Tasburgh House Hotel

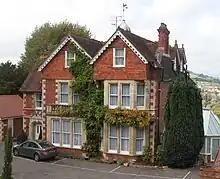
Tasburgh House Hotel

Tasburgh House Hotel was a hotel in Bath, Somerset, England.